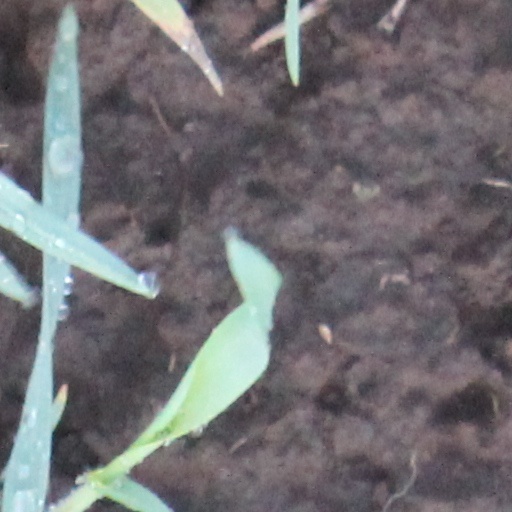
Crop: wheat